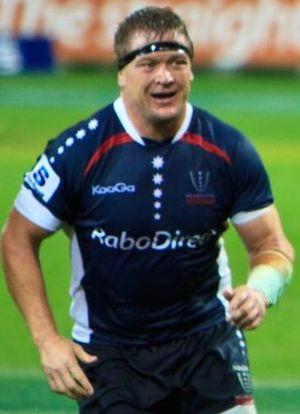
Greg Mardon Somerville, né le 28 novembre 1977 à Wairoa, est un ancien joueur de rugby à XV international néo-zélandais évoluant au poste de pilier.